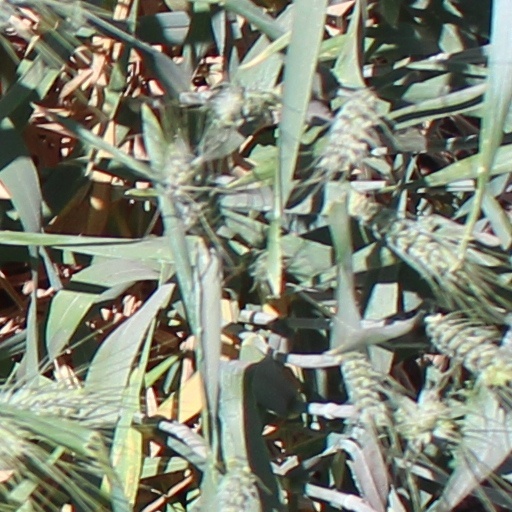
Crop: wheat